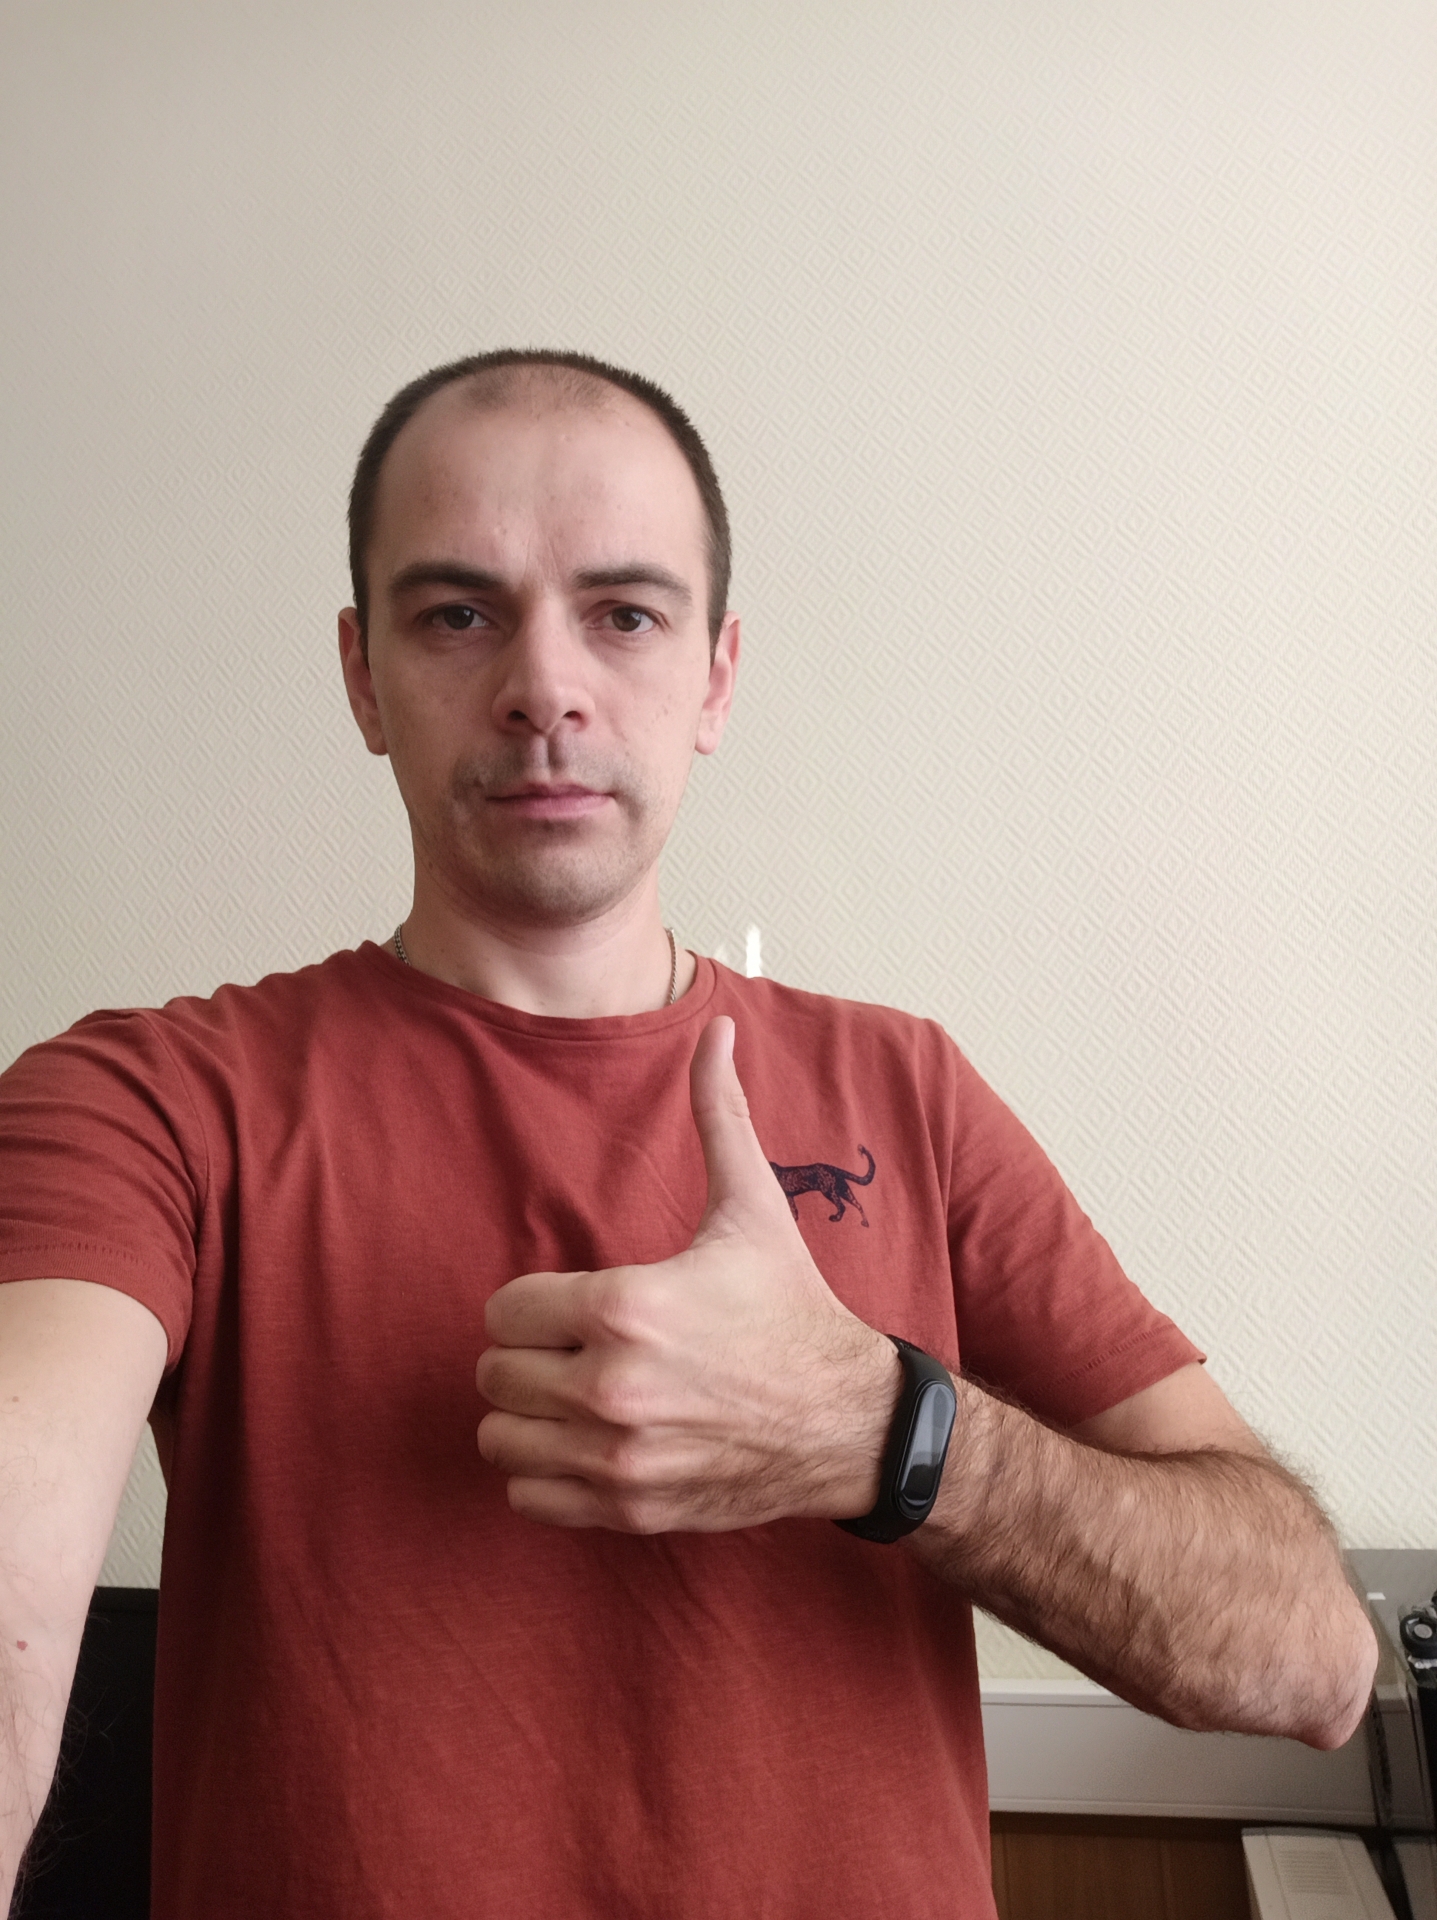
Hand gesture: like